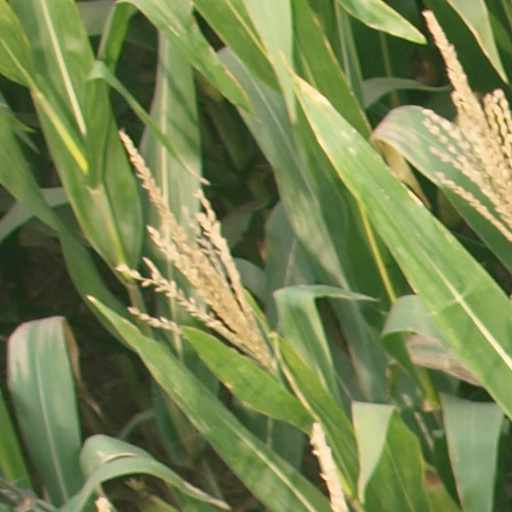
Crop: maize; corn